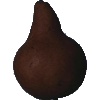
Label: pear_kaiser